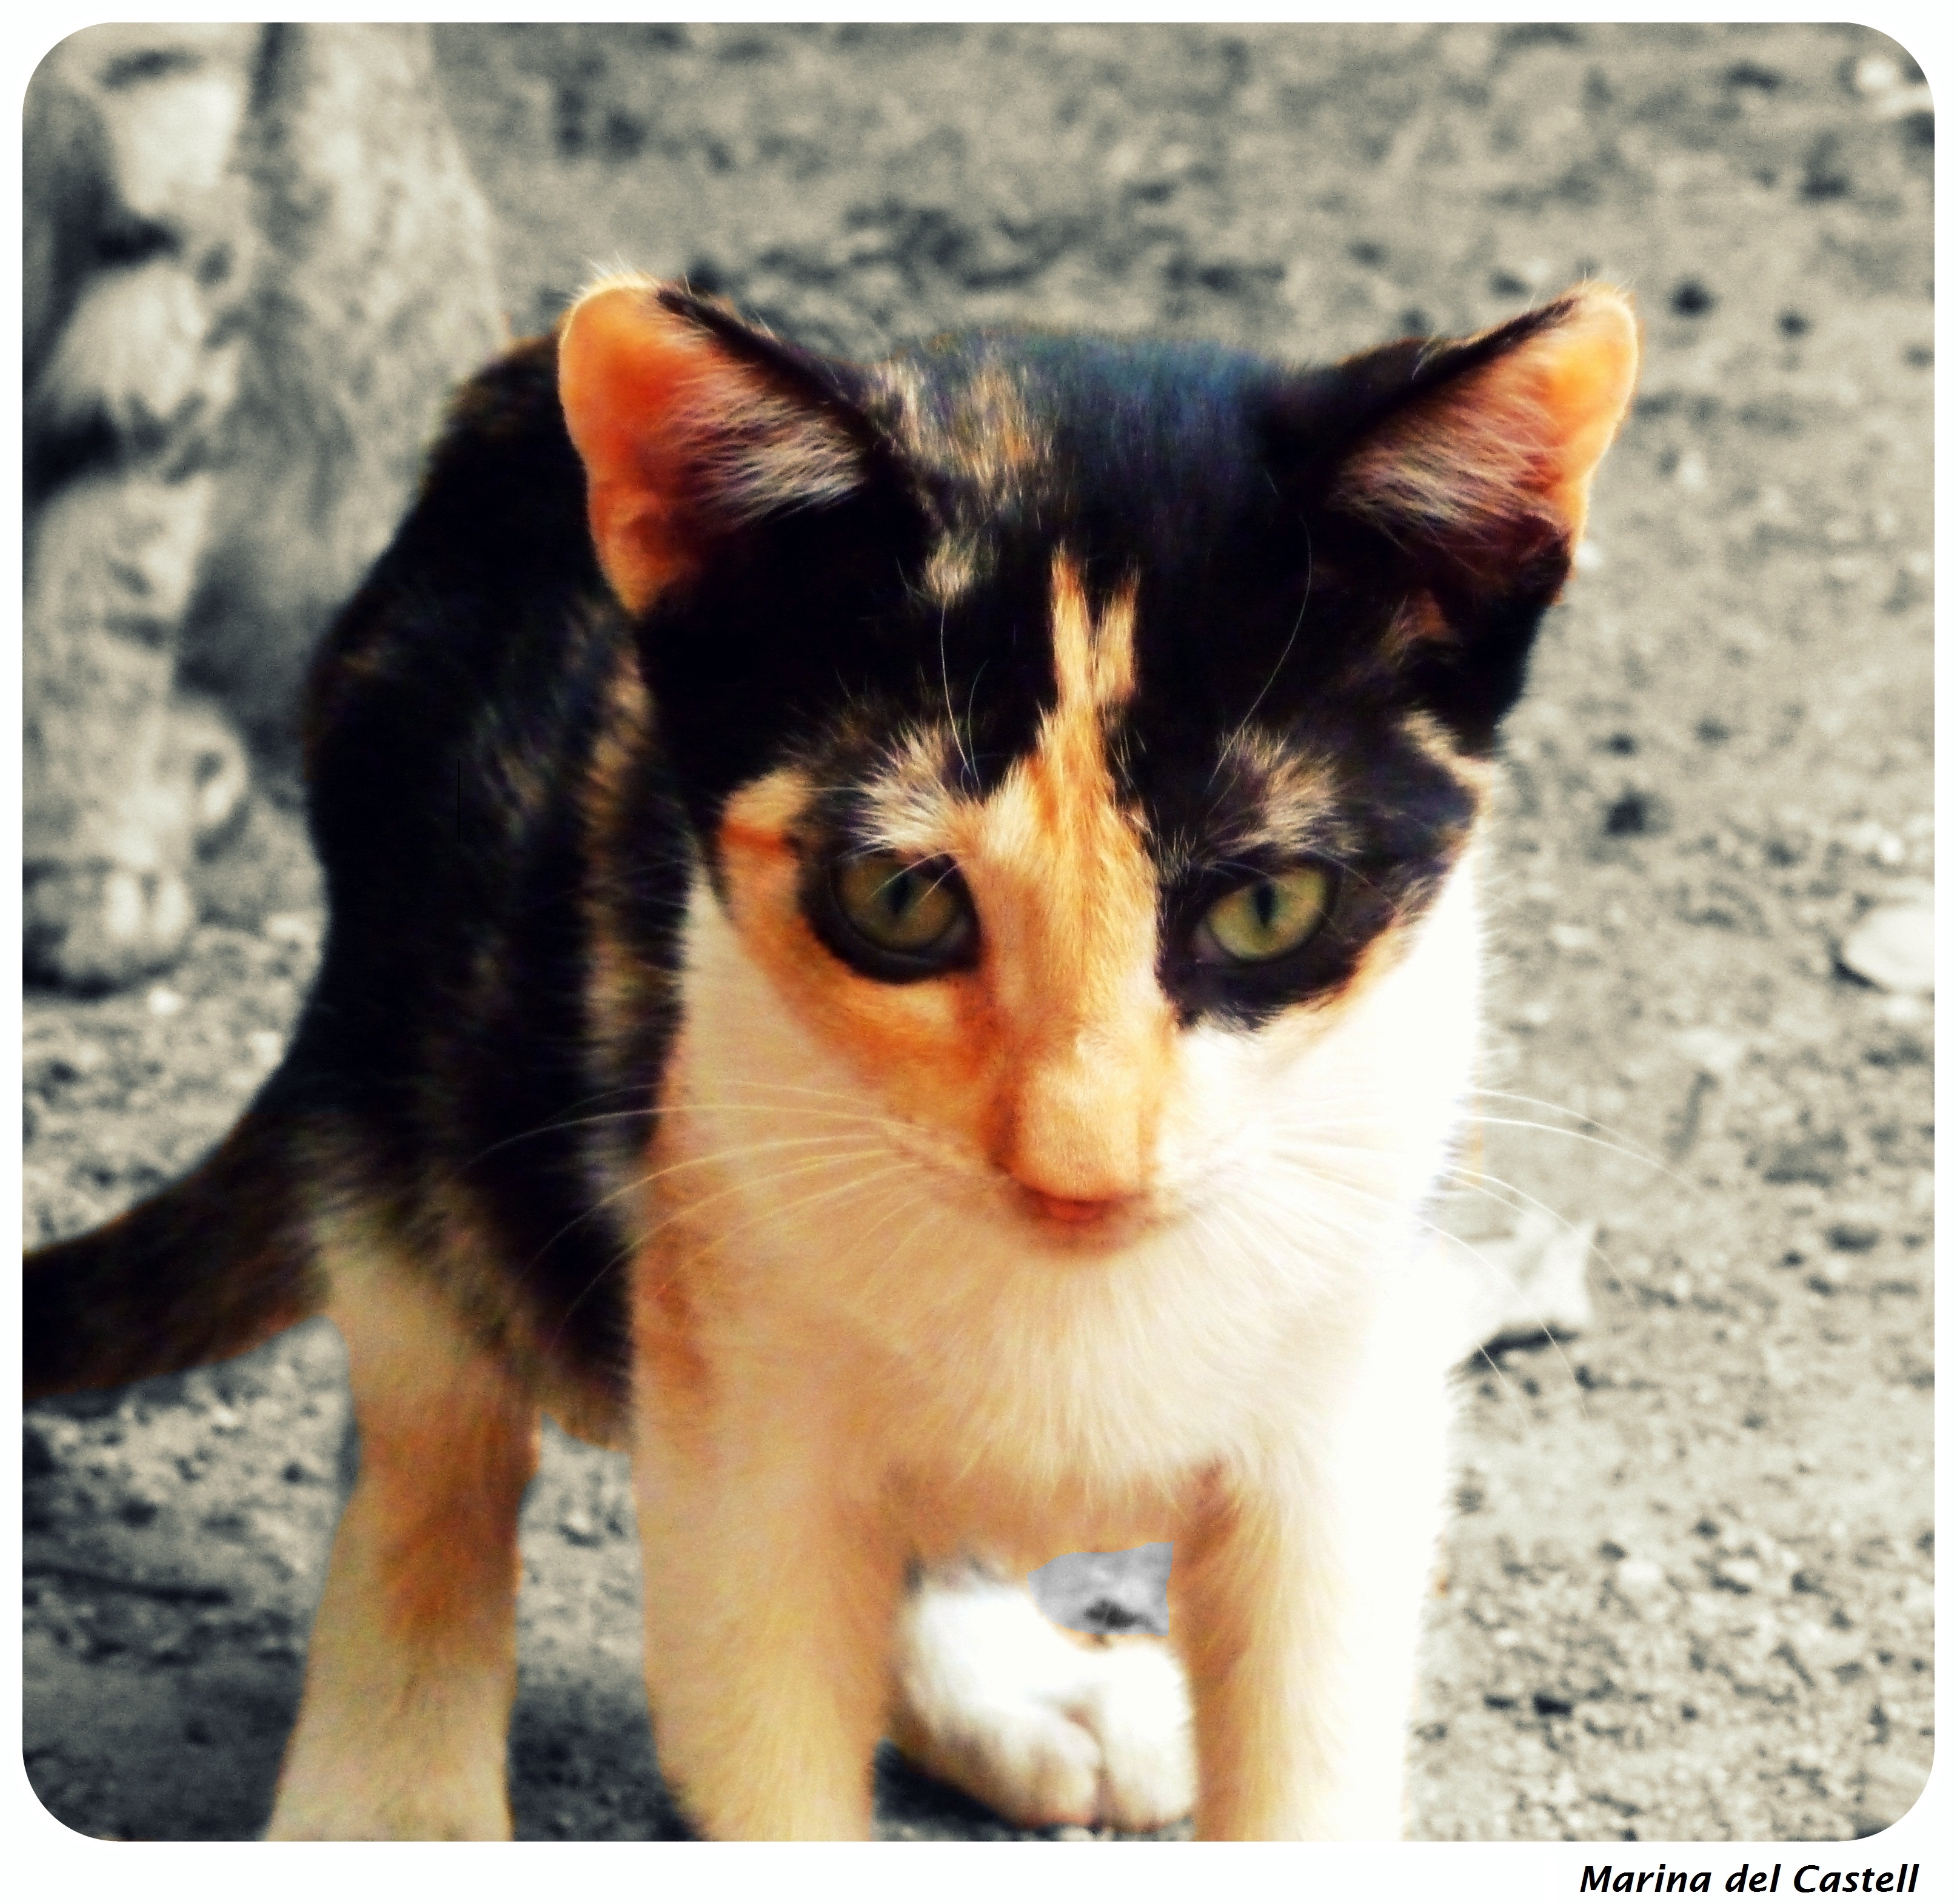
nature, cute, kitten, cat, small, mammal, garden, whiskers, calico, vertebrate, chat, naturaleza, garten, jardin, natur, katze, mike, gatto, chaton, ecailledetortue, katzchen, natura, klein, giardino, tortoiseshell, moneycat, tortoiseshellandwhite, tricolores, tricolorcat, chattedespagne, gattotartarugato, schildpattmuster, robedechat, konzentration, concentration, absorption, pequeno, petit, gatito, gatet, micino, piccolo, concentraci n, concentrazione, concentraci, small to medium sized cats, cat like mammal